Nicco Park

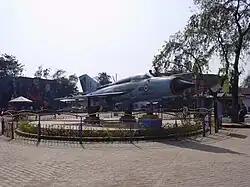
A decommissioned MIG-21 fighter aircraft on display

Nicco Parks and Resorts Limited (NPRL) have also diversified the park and as such Nicco parks (Jheel Meel) have been opened at neighbouring states Odisha in Bhubaneswar in December 1998 and at Jharkhand in Jamshedpur in June 2001. A composite park has also been set up in the neighbouring country of Bangladesh in Dhaka in 2003. Recently there has also been a Memorandum of Understanding signed between NPRL and Intraco Group in order to set up a water park at a sea resort of Cox's Bazar at Chittagong, Bangladesh.